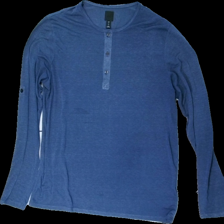
View: front
Type: Top
Category: Men
Brand: H&M
Colors: Blue
Material: 83% polyester 17% cotton
Cut: Regular
Size: L
Season: All
Damage: fläckar
Damage location: bottom center
Damage 2 location: bottom left
Price range: <50
Recommended usage: Export
Description: blå långärmad tröja med knappar fram. mycket nopprig över hela